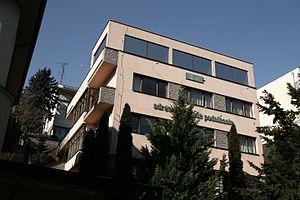
Villa Novotný à Bratislava, Slovaquie. Édifice fonctionnaliste, construite en 1928-29, architecte Adolf Benš.